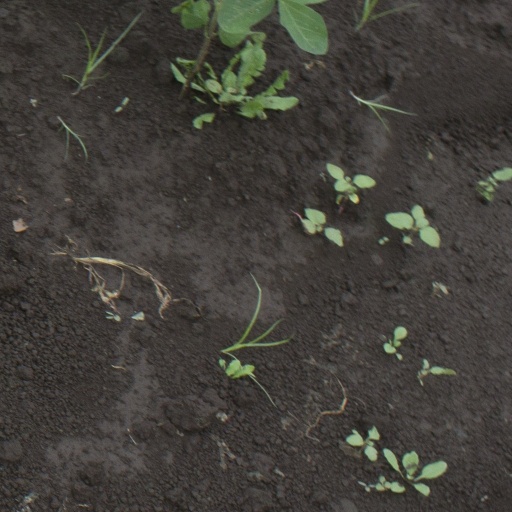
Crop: soybean